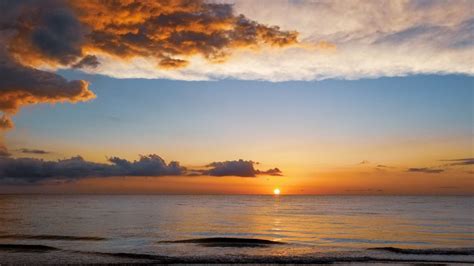
Weather: sun or clear